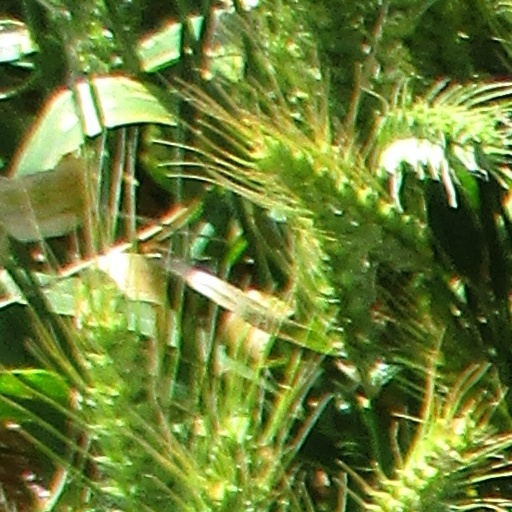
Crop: wheat